Dance/Mix Show Airplay

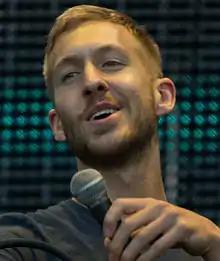
Calvin Harris is the first and only act to spent over hundred weeks at number one.

As of 2025, David Guetta has accumulated the most chart toppers, with eighteen number ones. Rihanna was the youngest artist on this chart to reach number one with "Pon de Replay" in 2005, when she was 16. Madonna is the only artist on this chart to see seven singles all reach number one consecutively, making her the only artist on this chart to accomplish this feat, and also has the most number ones from one album, all four singles from "Confessions on a Dance Floor" topped the chart (although she is now tied with Katy Perry, as her four singles from "Teenage Dream" have reached the top spot). In addition, Madonna was also named the number-one Dance Airplay artist for the decade (2003–2009) in "Billboard"'s decade-end recap in 2009. The Chainsmokers have the most number ones among duo or groups with 10, followed by Cascada and AnnaGrace, who are tied with 3. However, AnnaGrace are the only duo or group to score their first consecutive number ones on this chart, while the Chainsmokers claim the most weeks at number one by a duo, with 71.